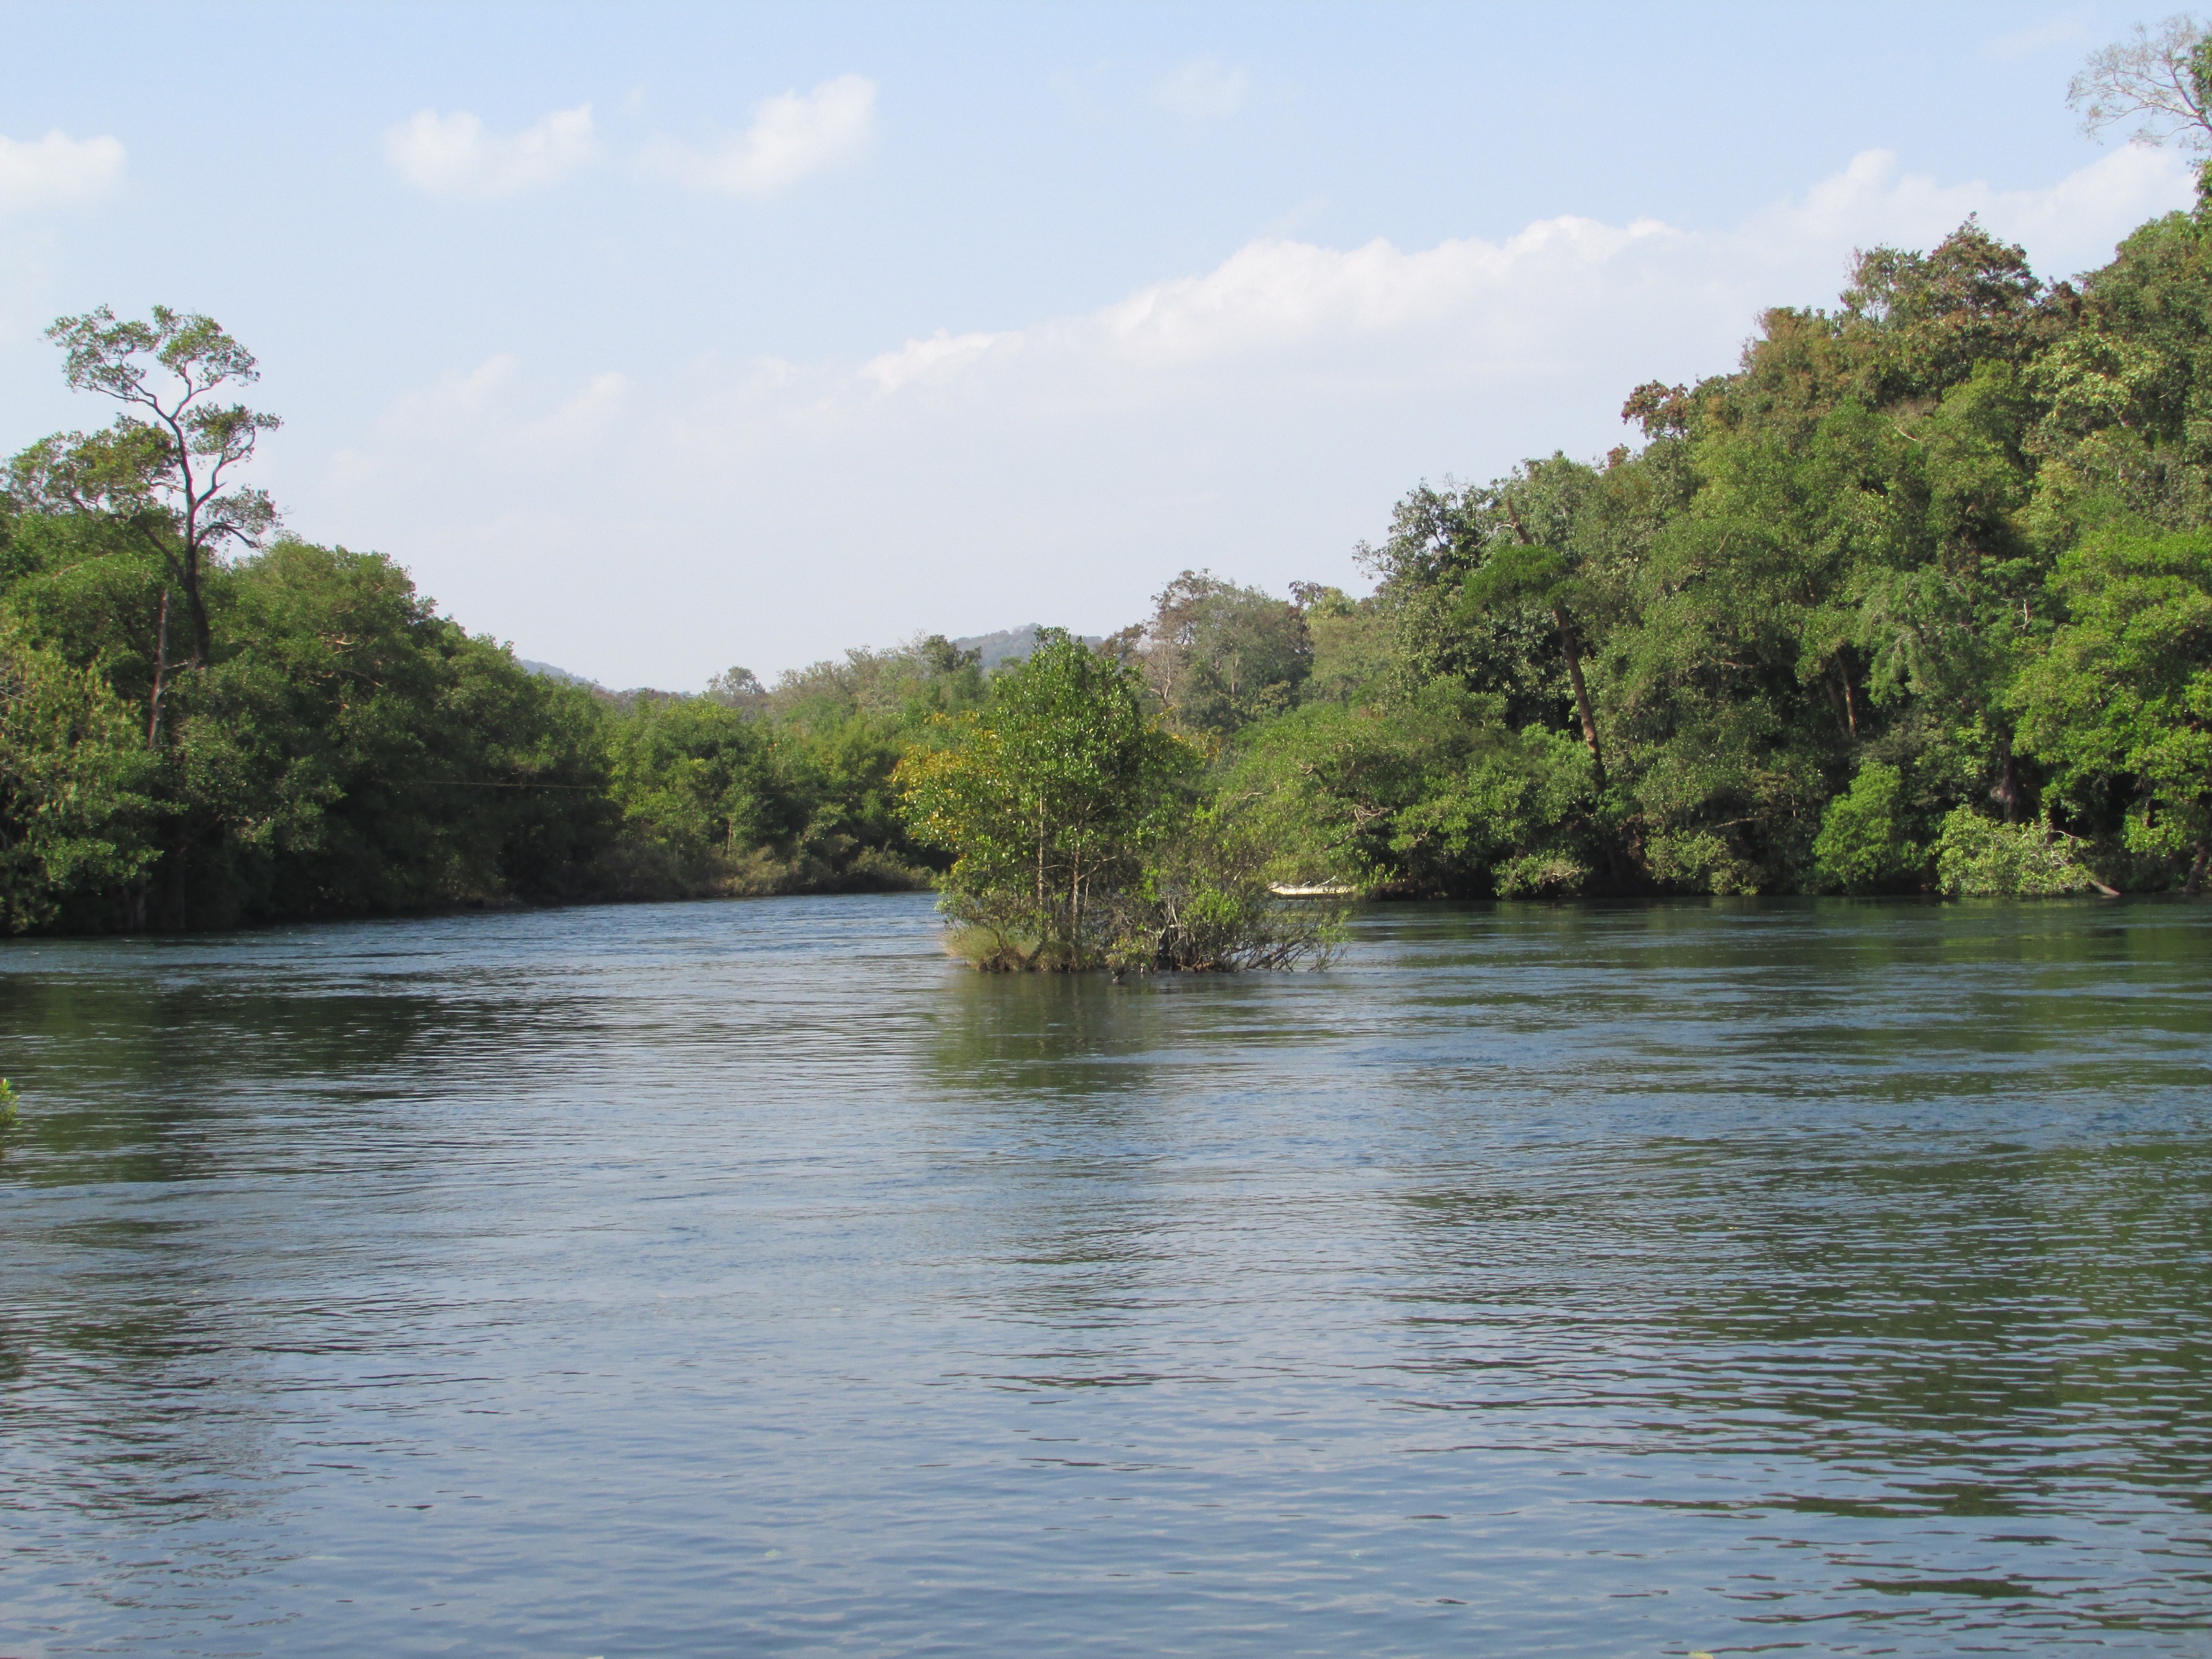
landscape, tree, water, nature, outdoor, wilderness, boat, lake, river, land, canoe, pond, wild, environment, curve, vehicle, bend, tranquil, scenic, natural, scenery, reservoir, dharwad, waterway, body of water, boating, wetland, loch, dandeli, geographical feature, kali river